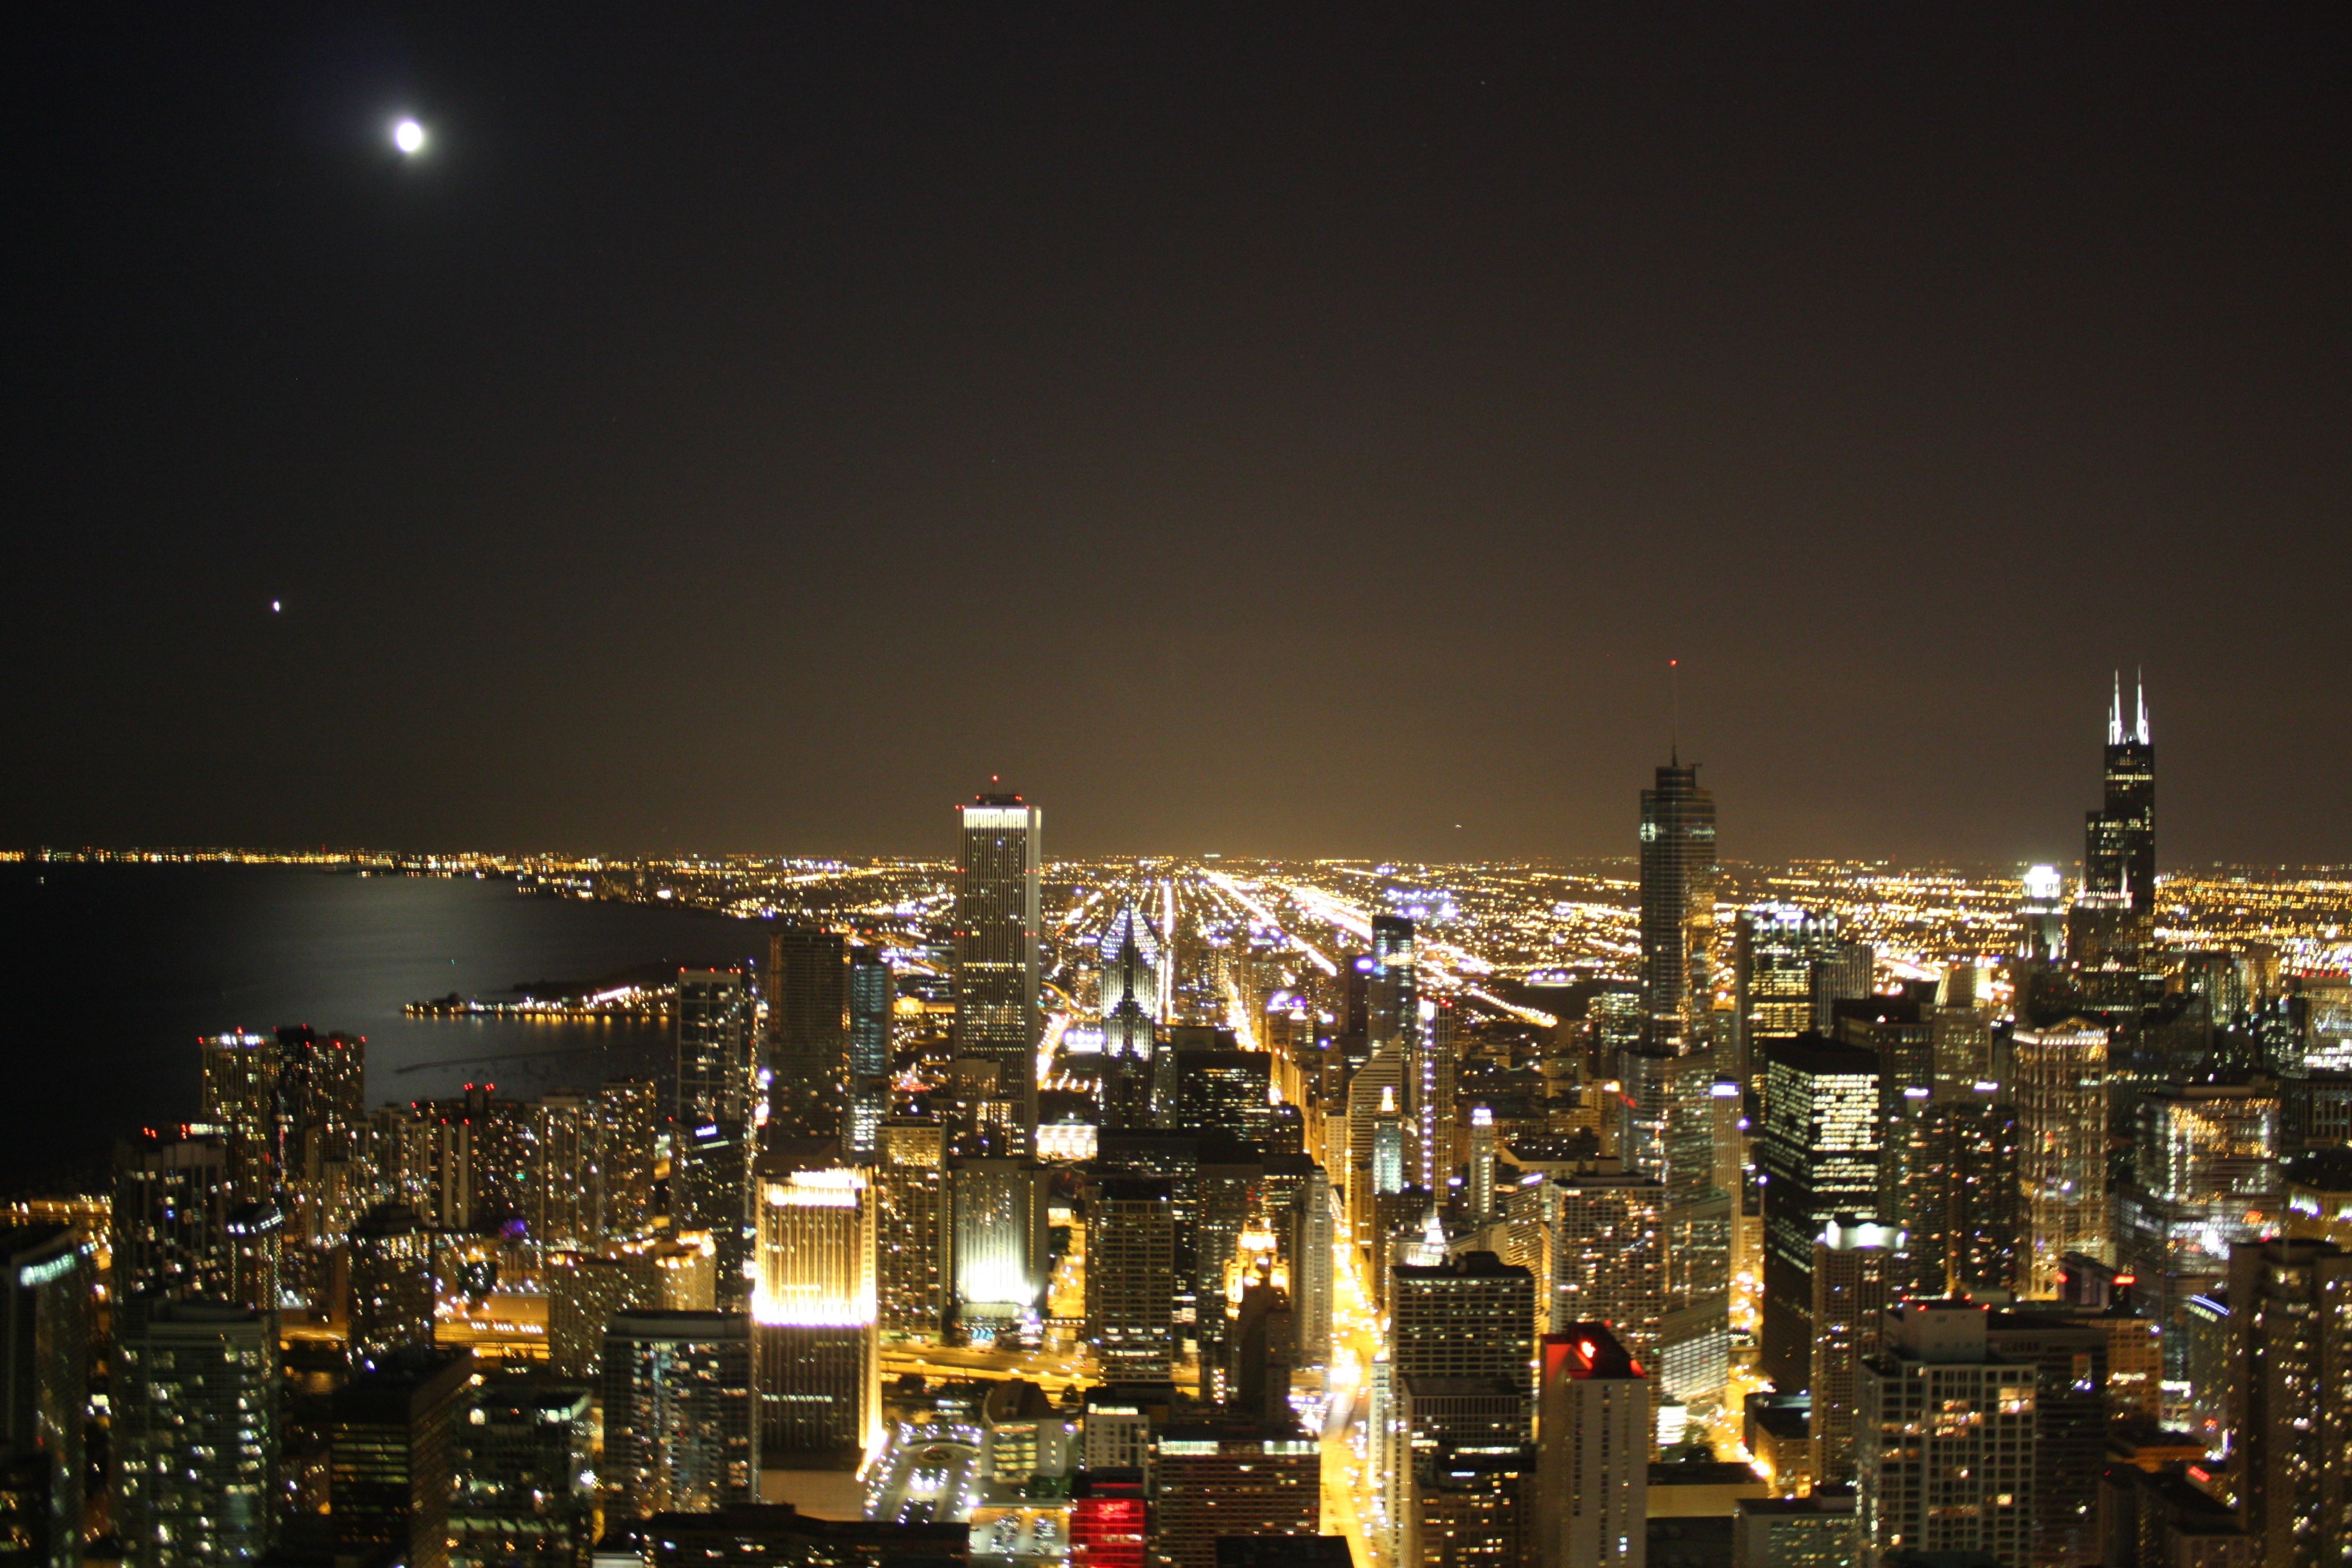
skyline, night, city, skyscraper, cityscape, downtown, dusk, evening, chicago, metropolis, urban area, human settlement, atmosphere of earth, metropolitan area